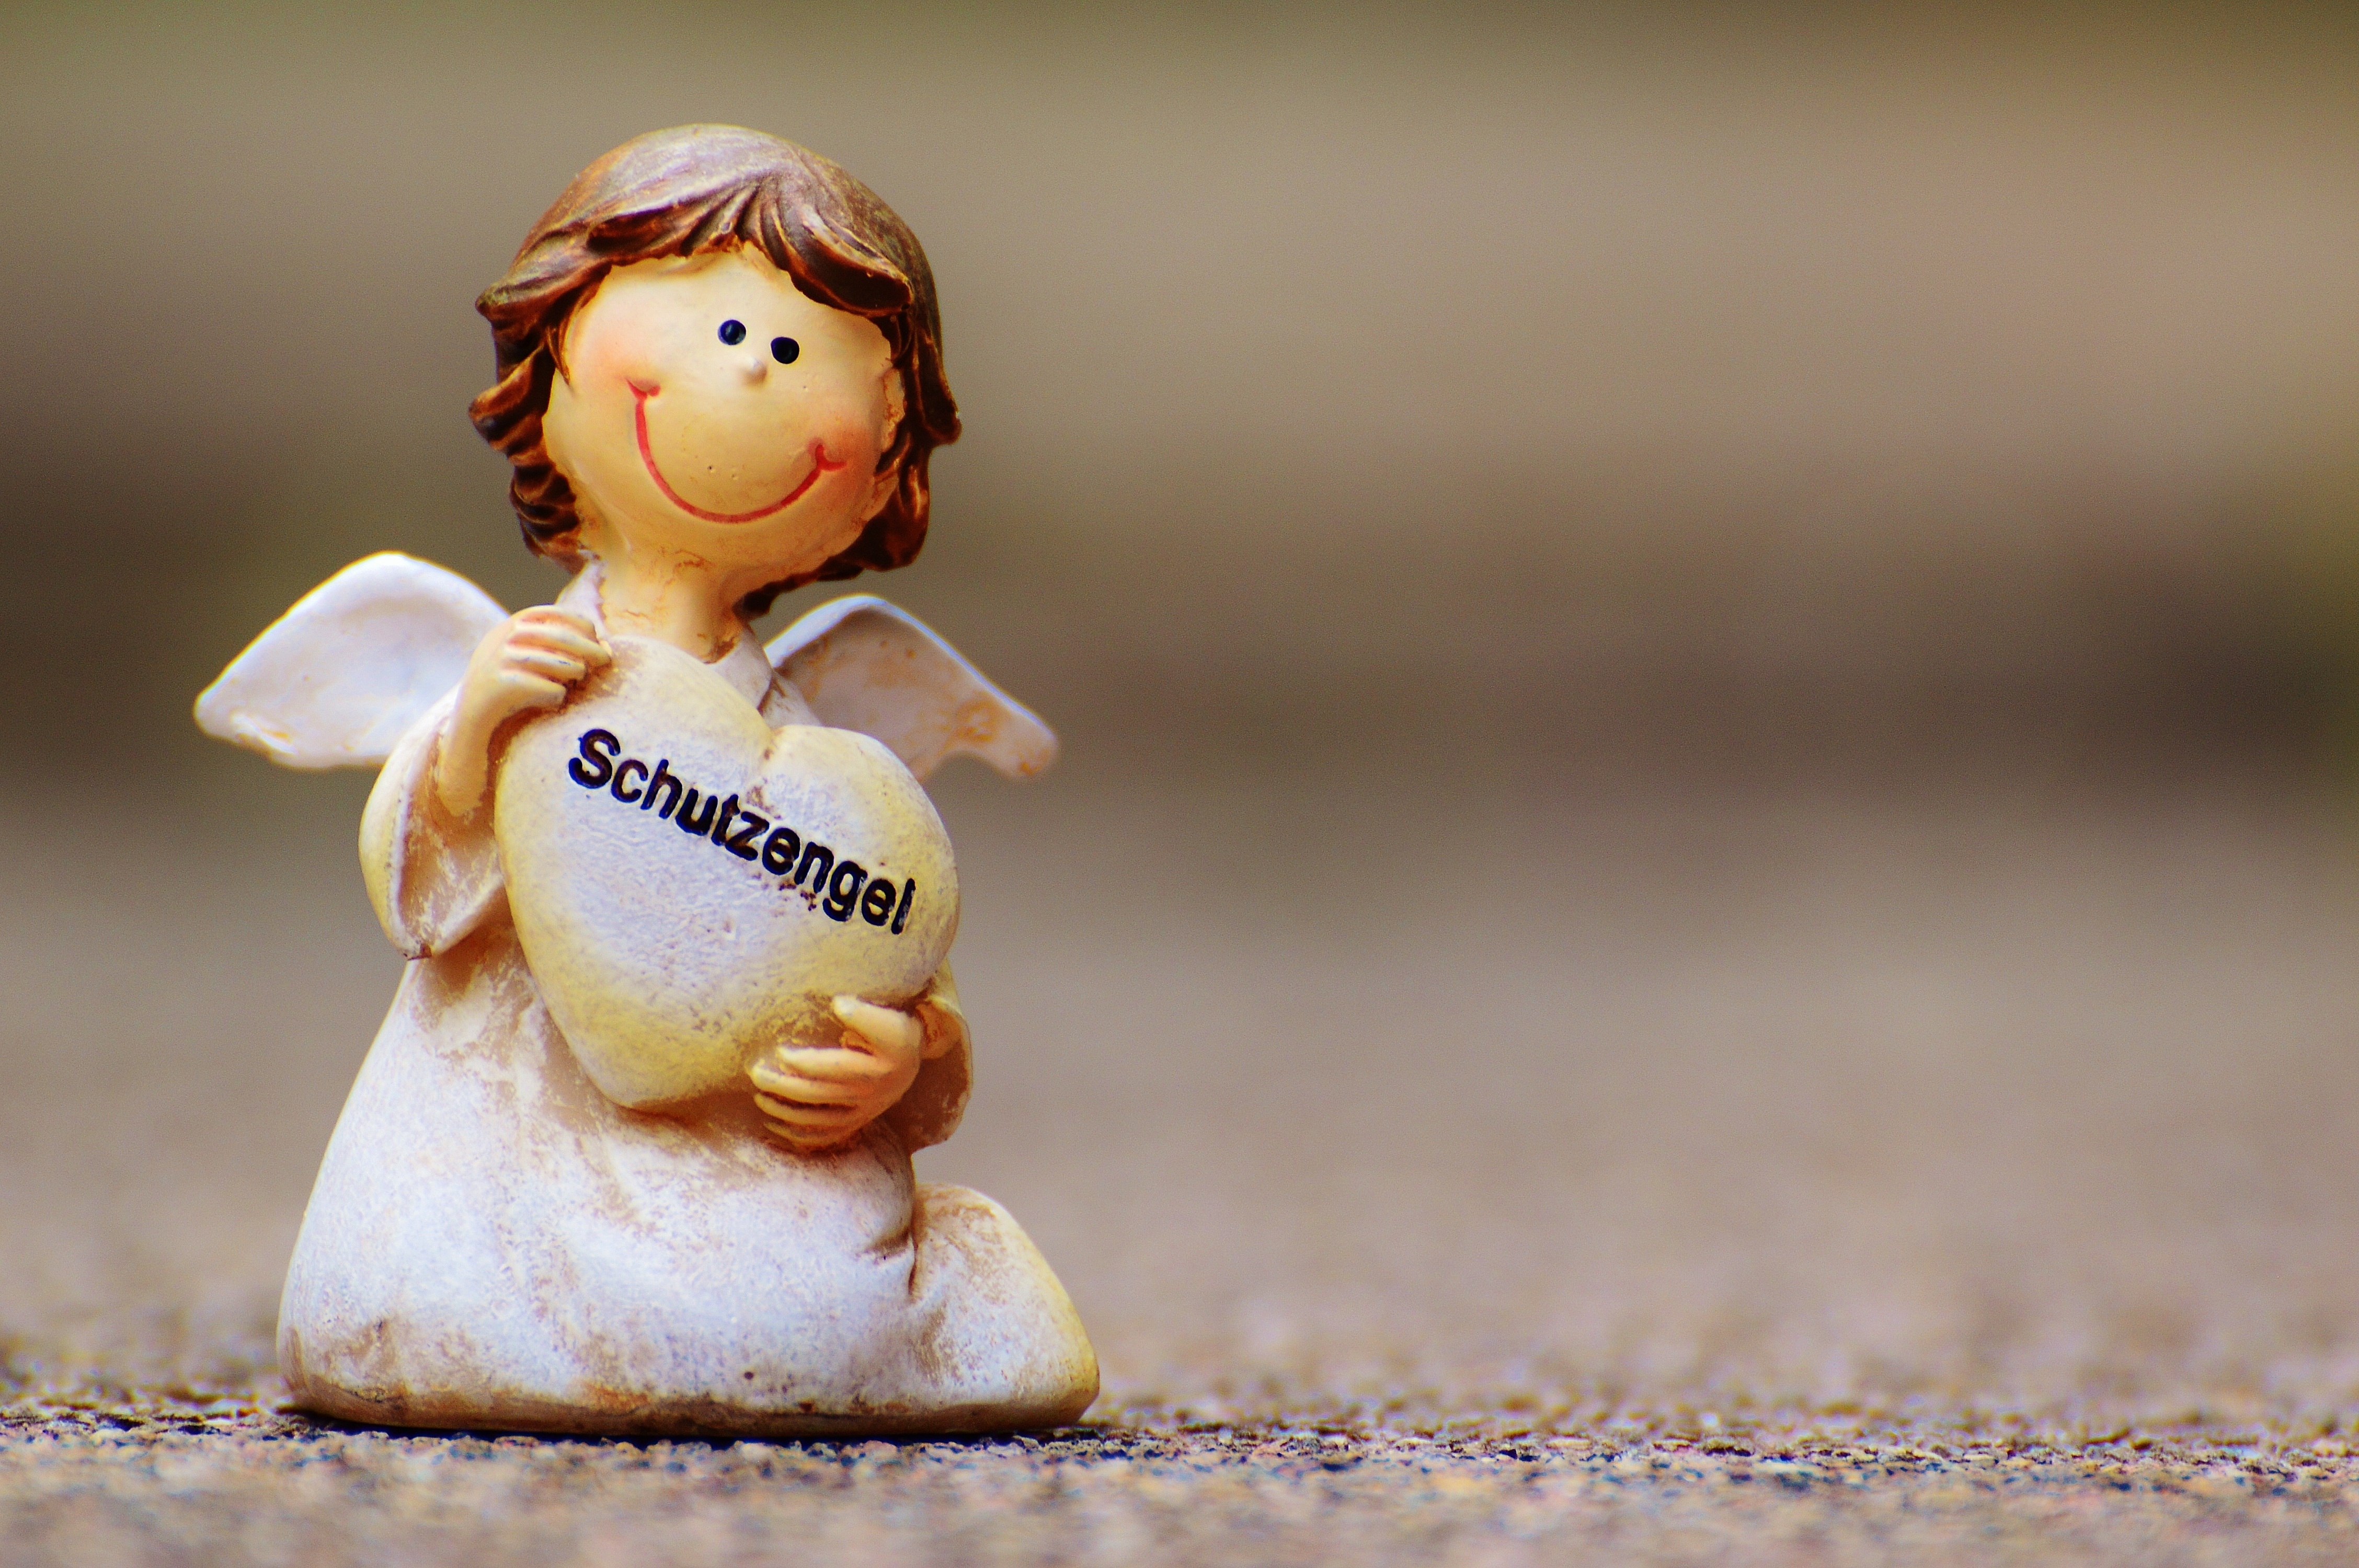
sweet, cute, food, peace, dessert, toy, security, angel, figure, faith, figurine, skin, hope, sweetness, flavor, guardian angel